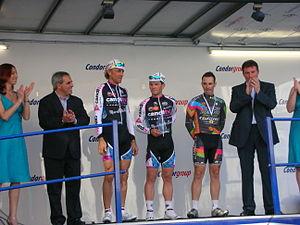
Malcolm Elliott est un coureur cycliste anglais, devenu directeur sportif de l'équipe Motorpoint. Il est intégré en 2009 au British Cycling Hall of Fame.